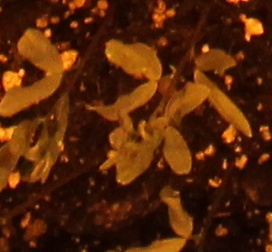
Label: Lentil